Mattu Pongal

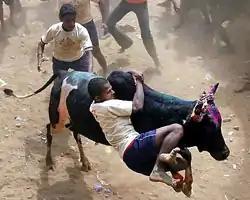
Jallikattu – A bull riding village sport as part of Mattu Pongal celebration

Jallikattu ( bull embracing) initially was a bull taming village sport held in the afternoon or evening of the Mattu Pongal celebrations. This sport was popular in the southern part of Tamil Nadu, particularly in Madurai, Tiruchirapalli and Tanjavur. On this day, the bulls, which were worshipped and fed during the day, their horns were tied with bundles of money in the form of coins or notes. The young boys chased such bulls, lassoed them and retrieved the money tied to the horn. If they failed the bulls ran away and were seen only the next morning. But this was a milder form of the sport which was seen in most villages in Tamil Nadu 500 years back. This traditional sport changed during the Nayaka rule in Tamil Nadu From a harmless bull-chasing sport it got transformed into the present form of Jallikattu, which is a bloodier bull-wrestling sport that takes place now in villages throughout Tamil Nadu, to celebrate Mattu Pongal. Jallikattu, as an ancient sport of Tamil Nadu, has been corroborated from rock paintings of 'bull chasing sport' discovered on massive rock surfaces at Karikkiyur in Nilgiris in Tamil Nadu, which are dated between 2,000 B.C. and 1,500 B.C.